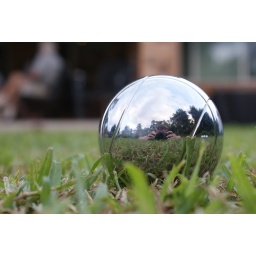
Reflections in a silver boules ball